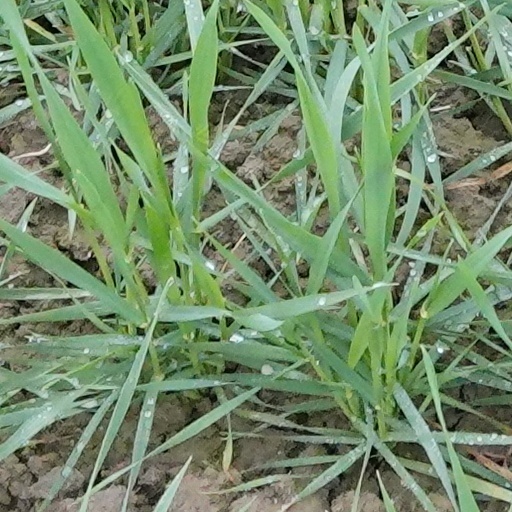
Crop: wheat